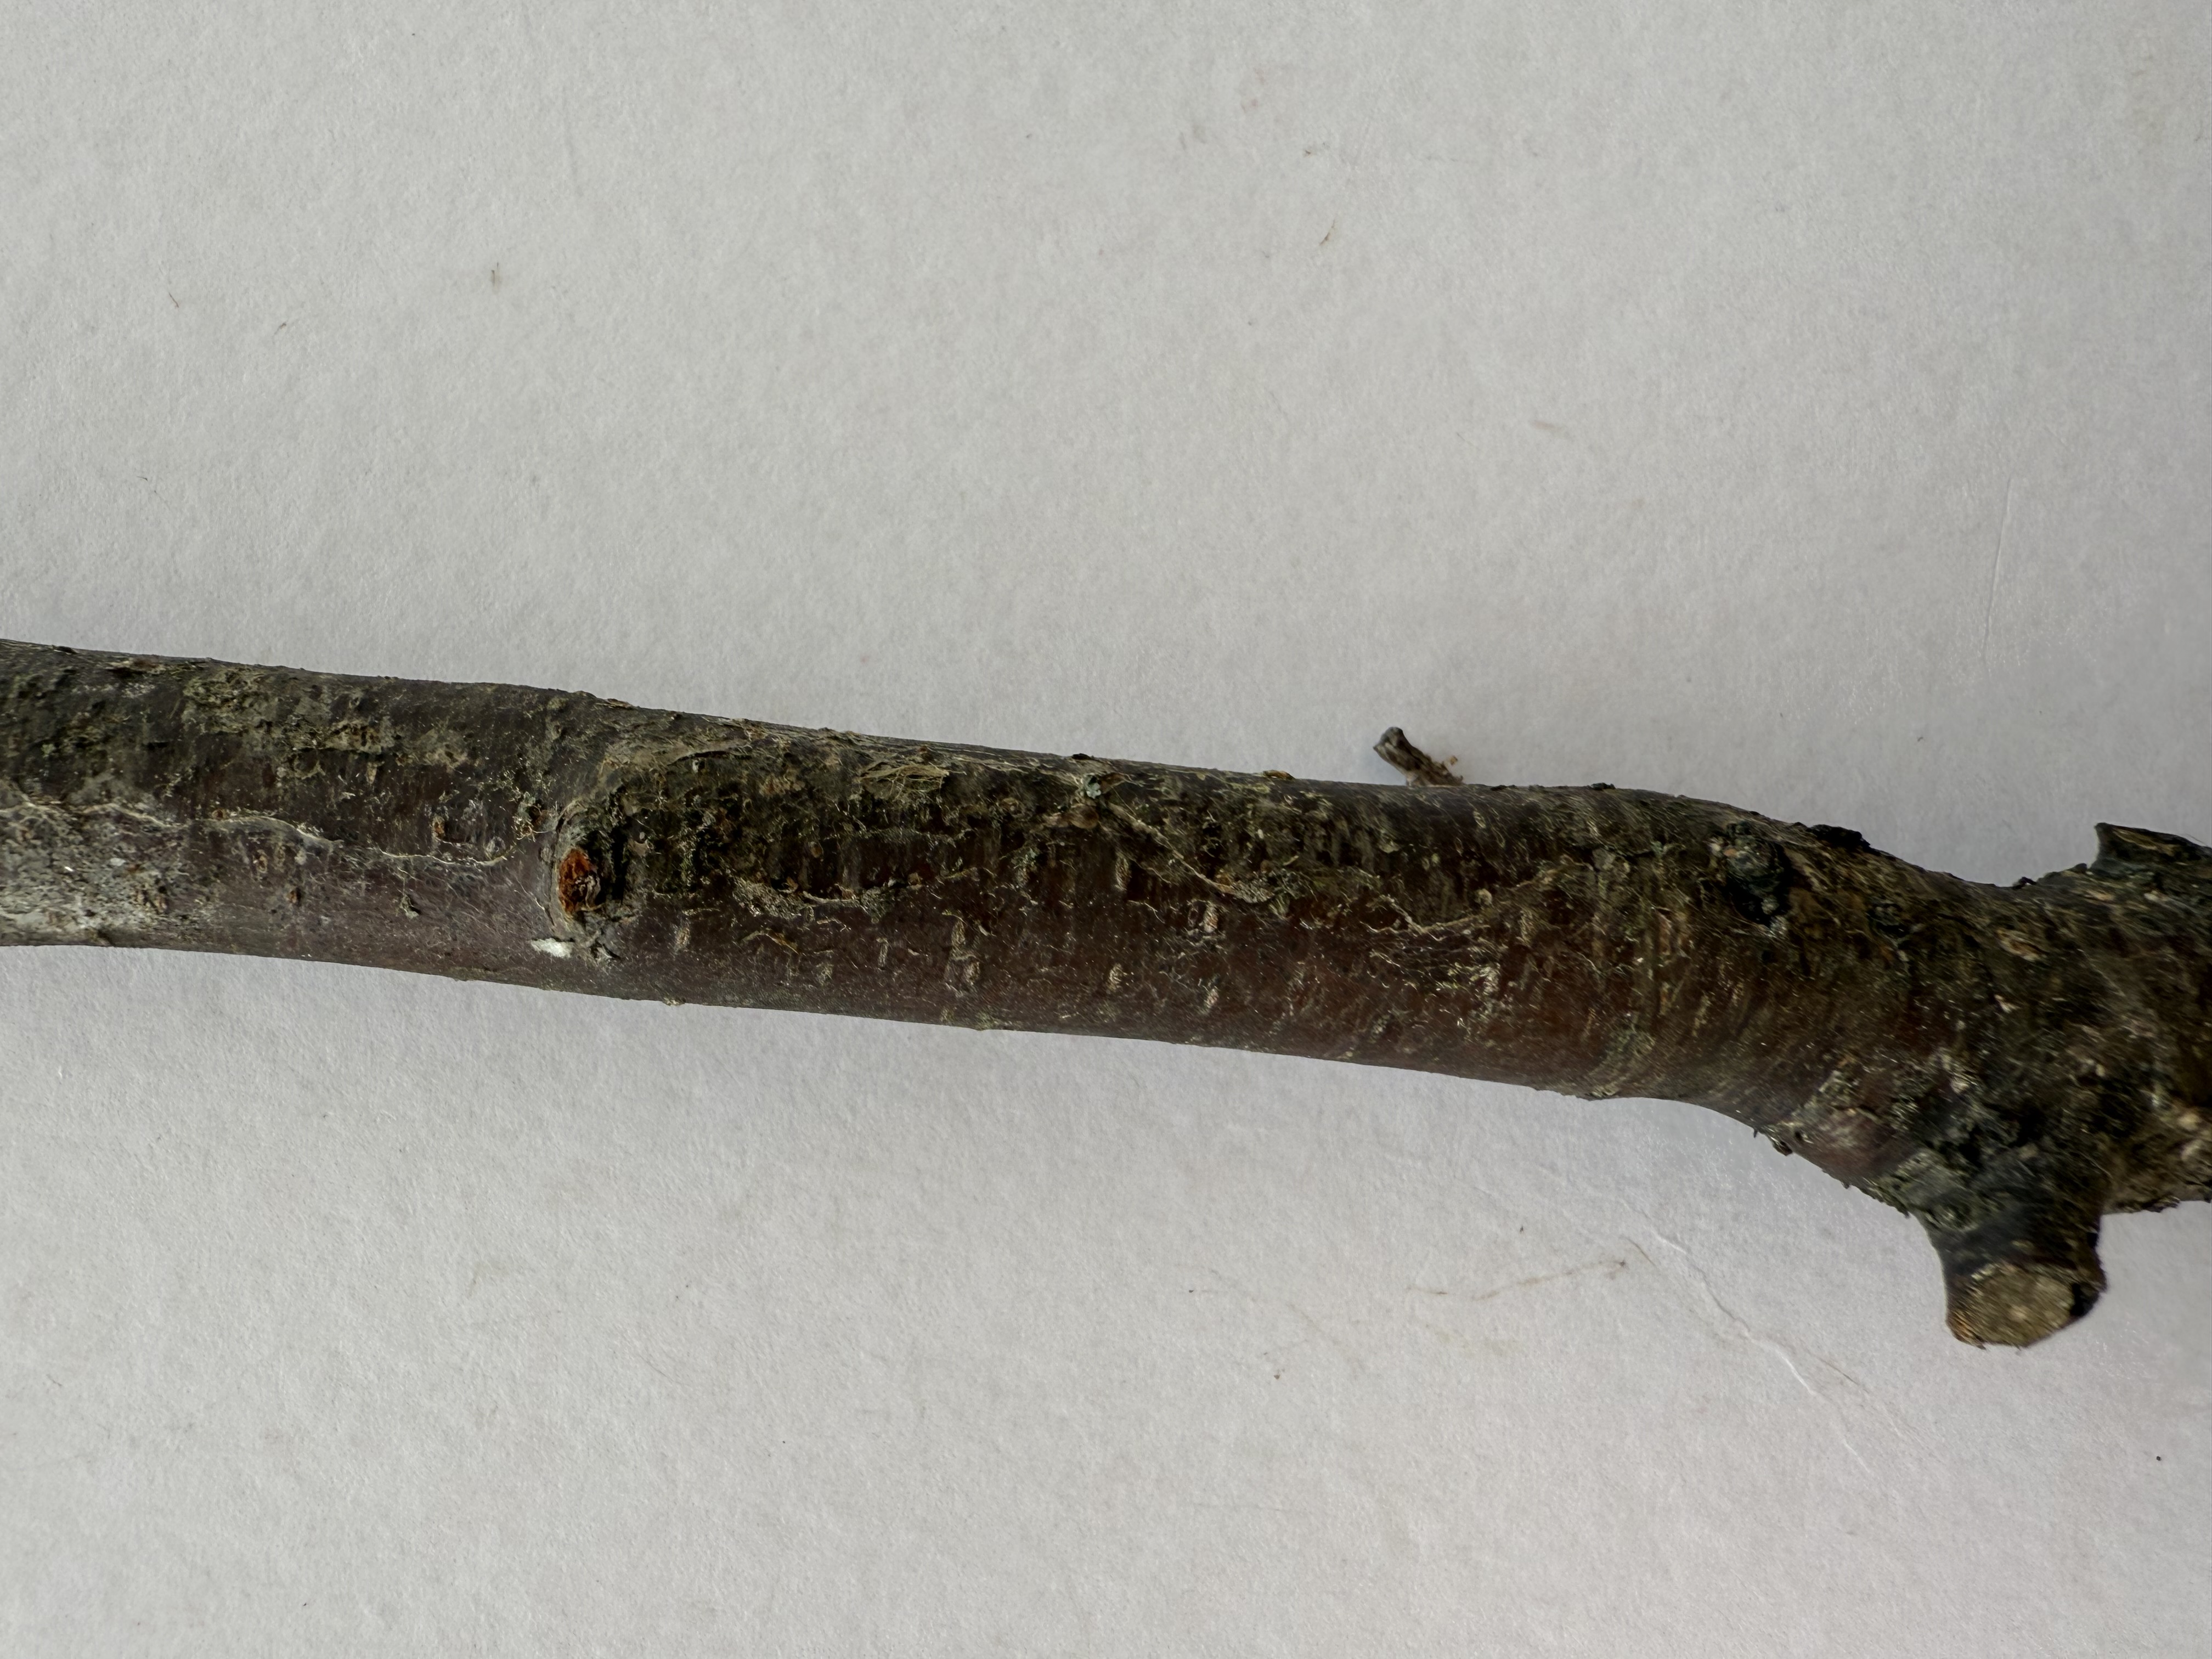
Variety: Murdum Plum